Answer in natural language. Considering the relative positions, where is black circular chair with four legs with respect to Doorframe? Choose between the following options: left or right
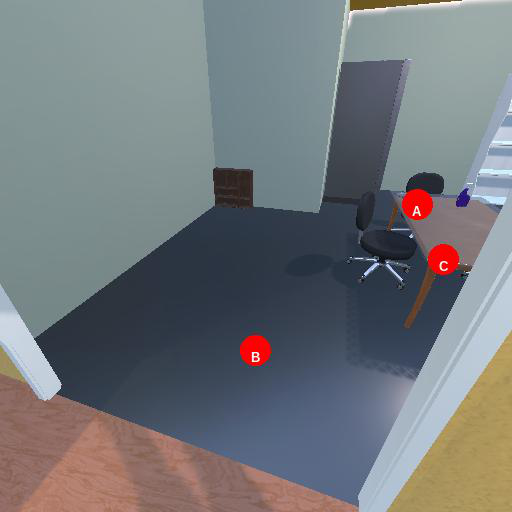
<answer>right</answer>